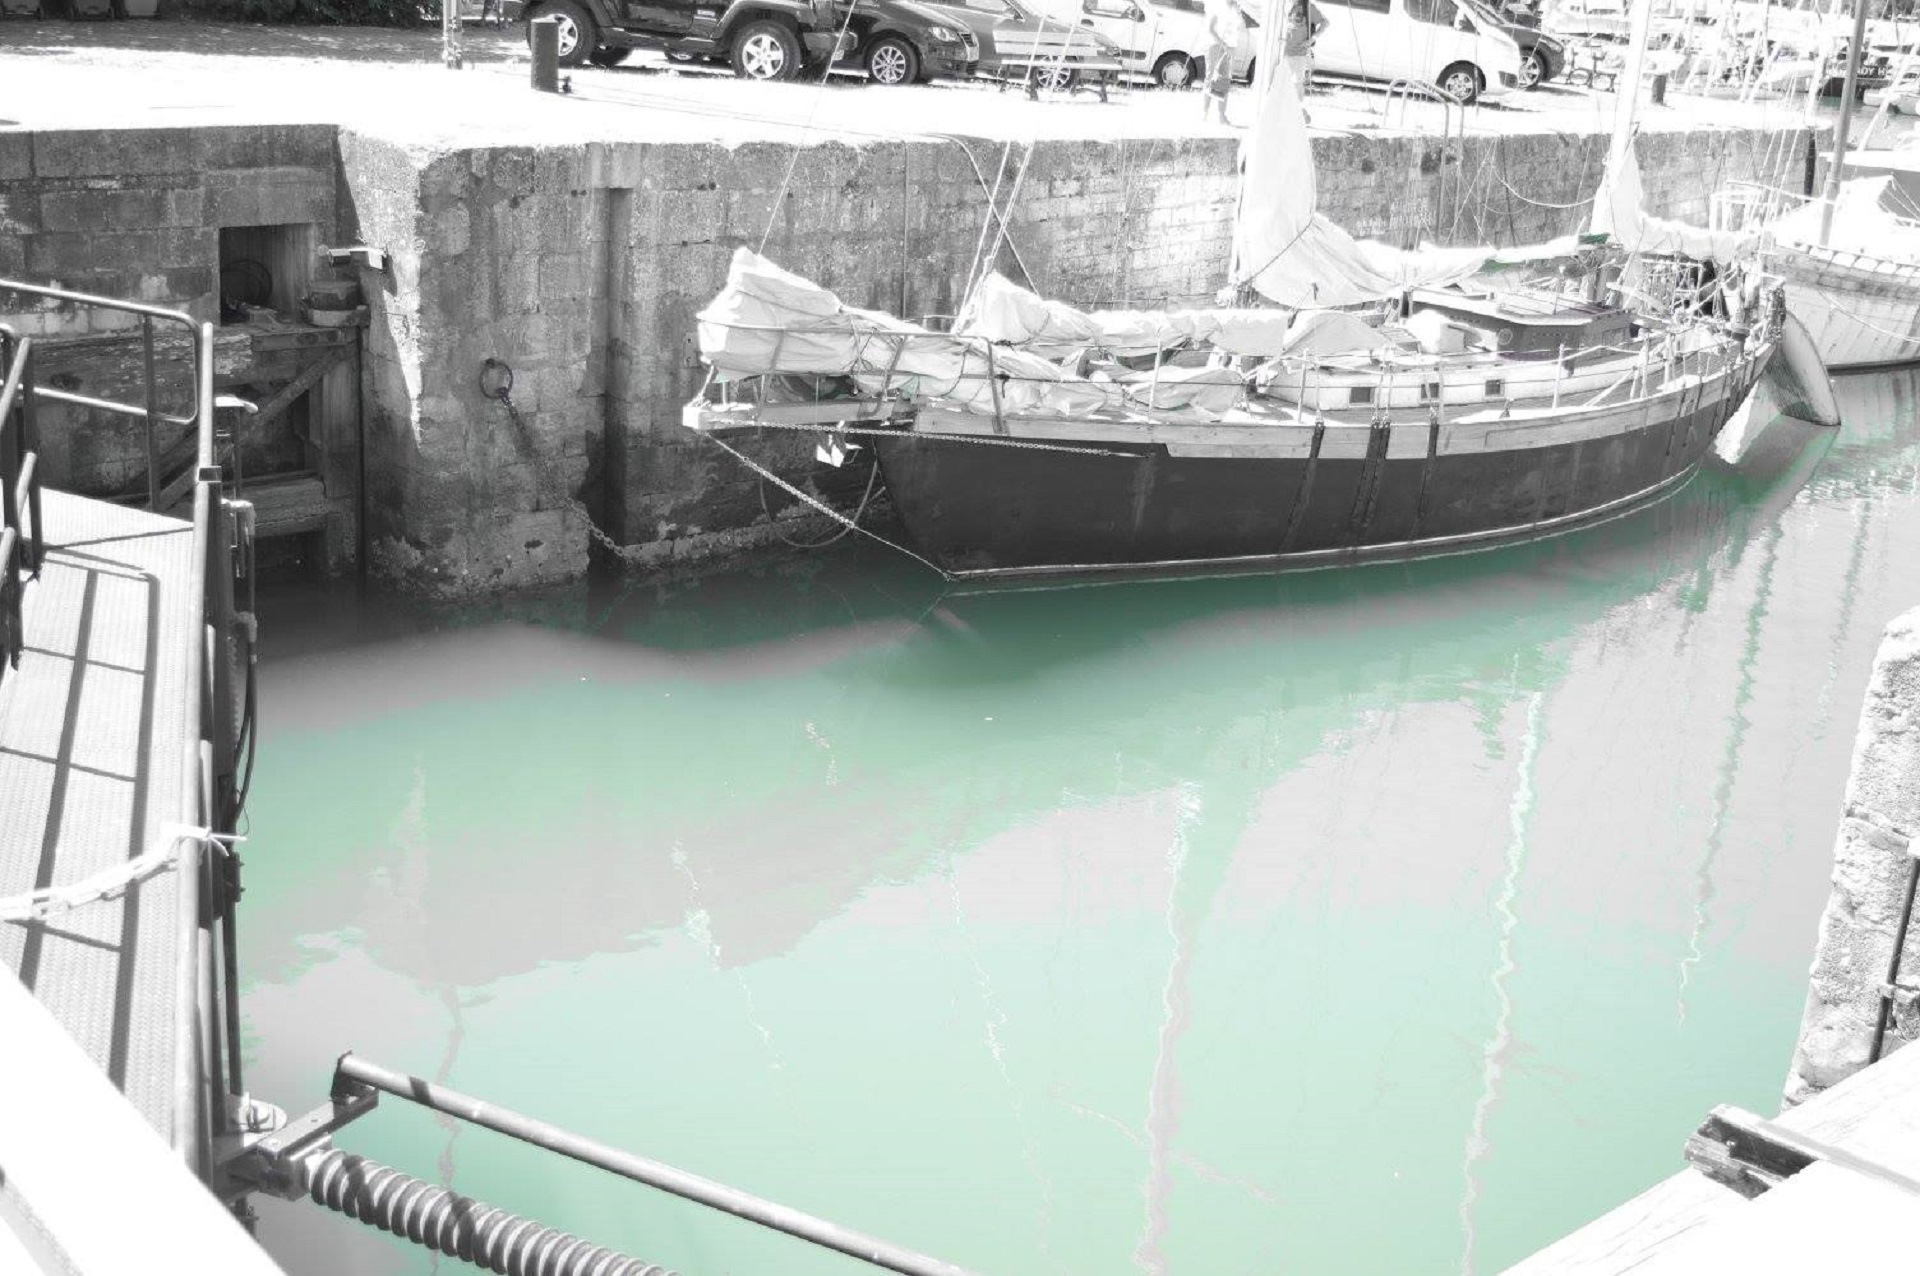
boat, vehicle, naval architecture